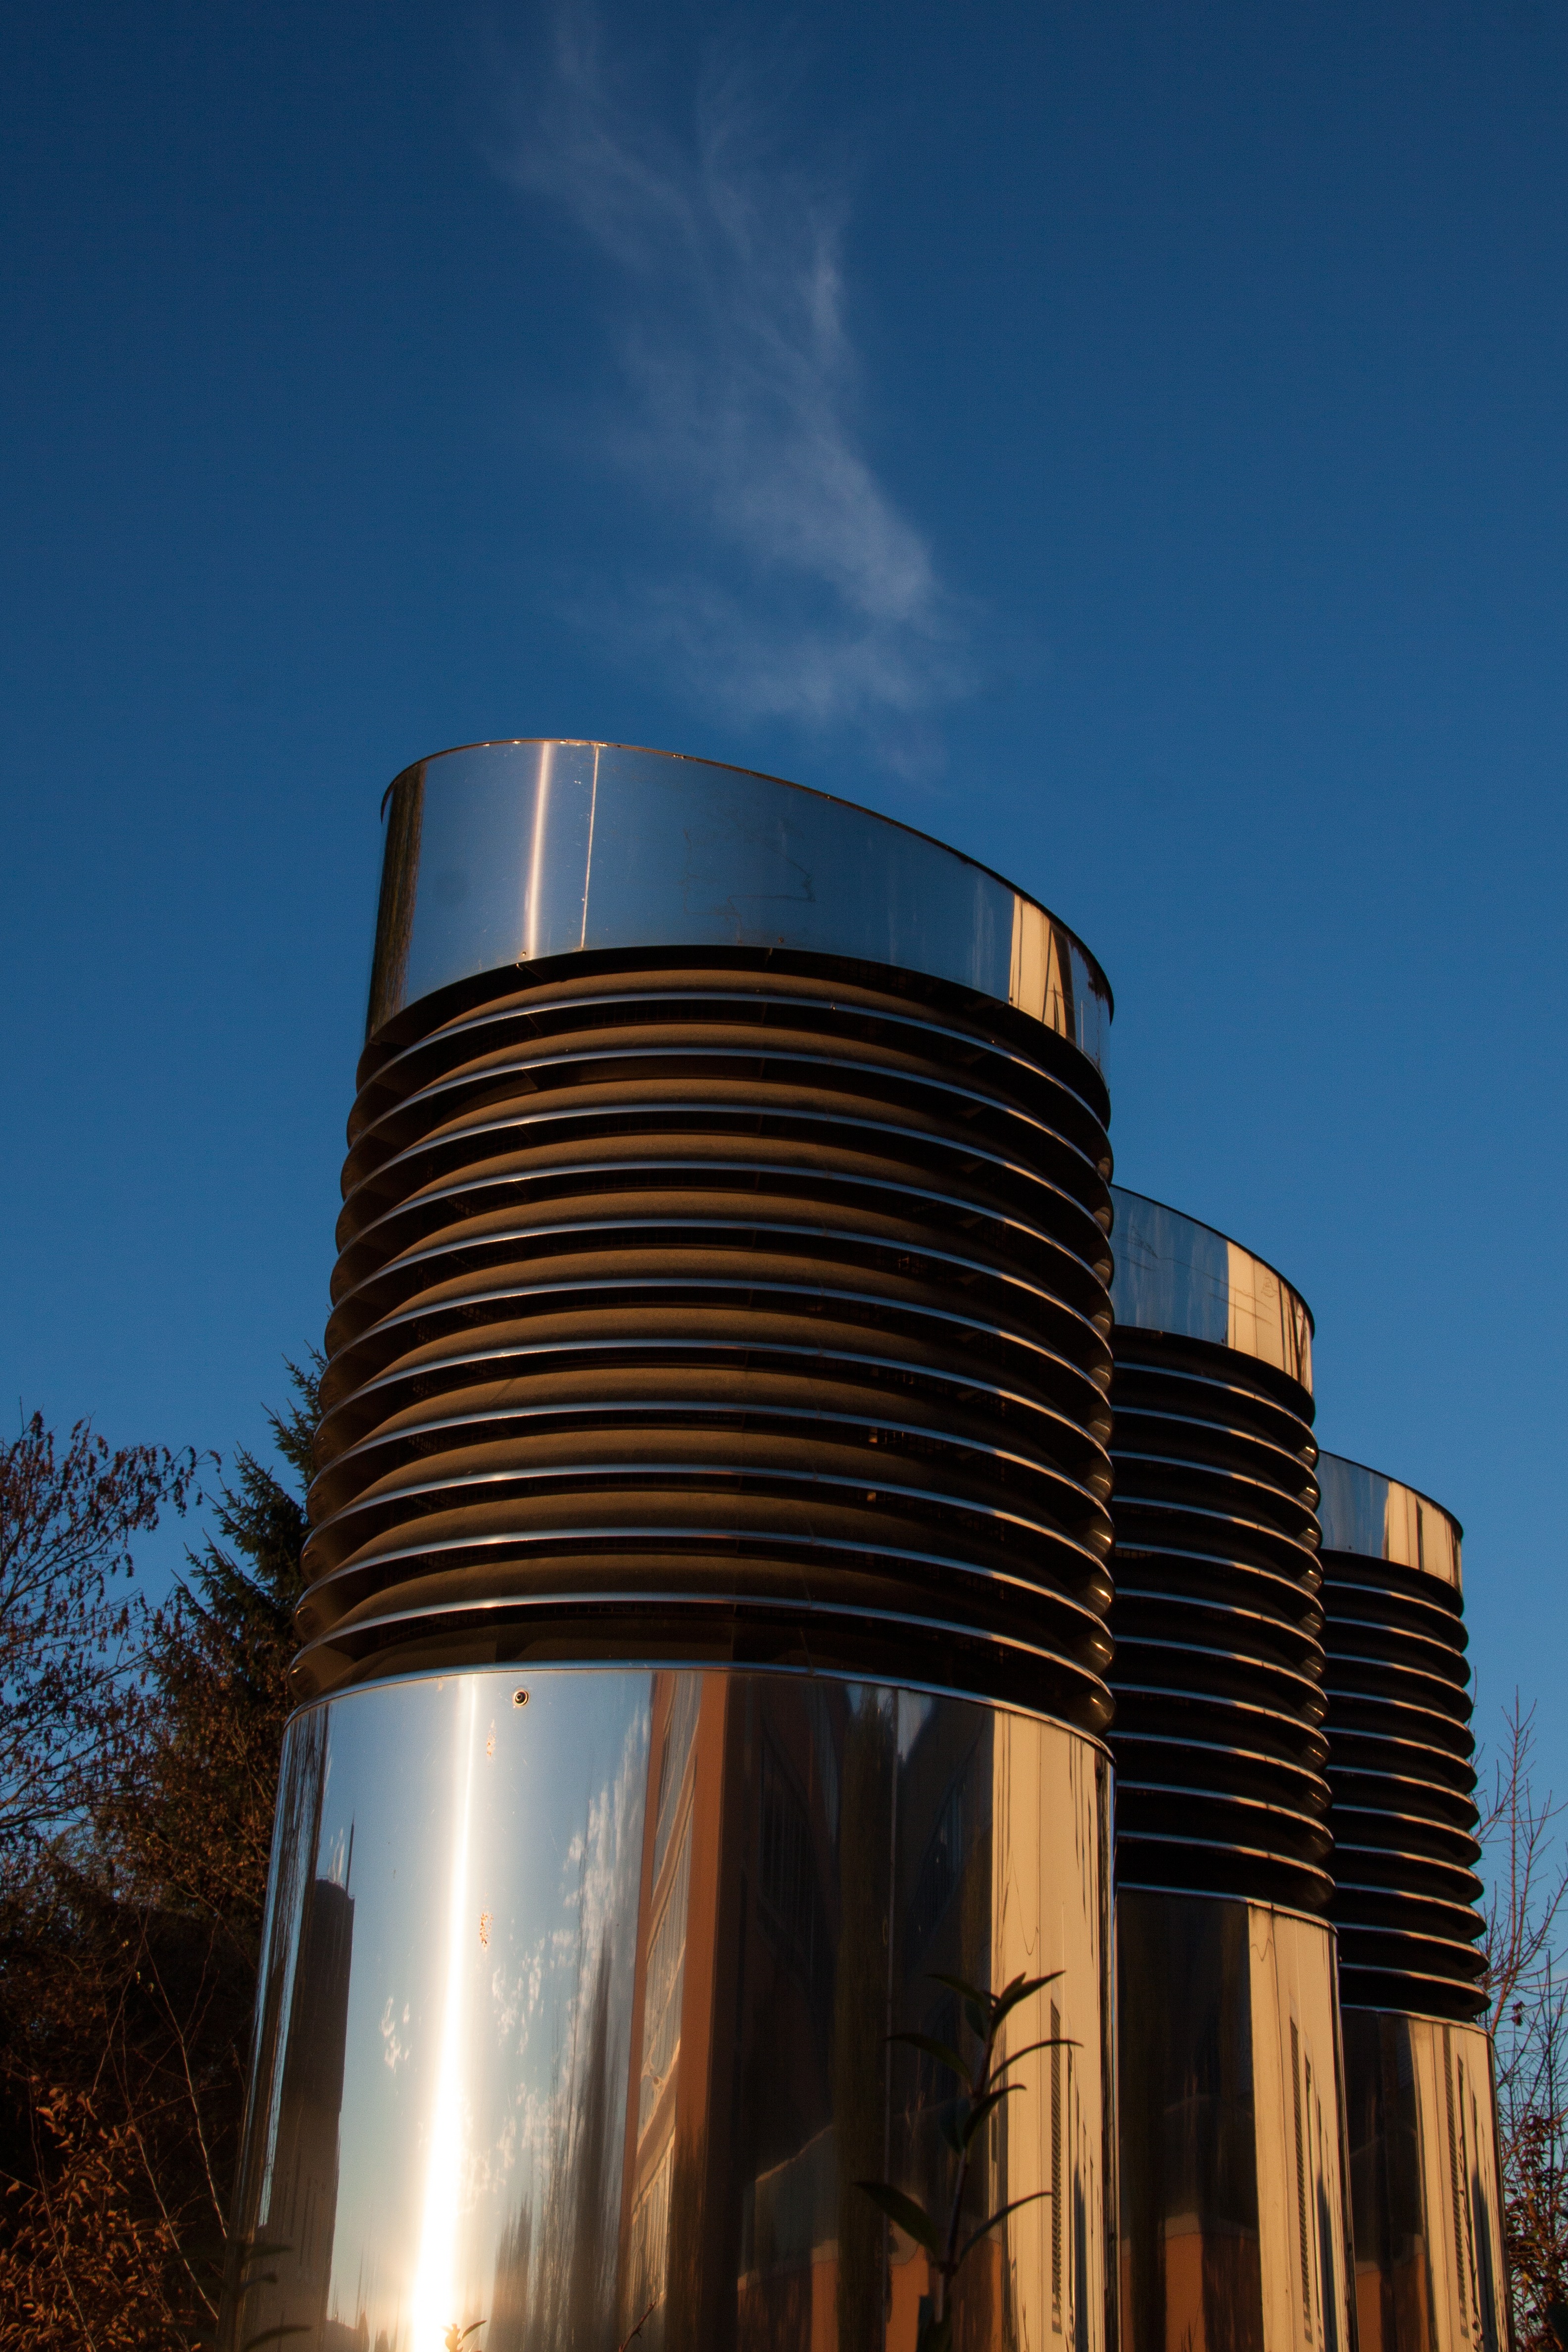
architecture, sky, sunlight, skyscraper, reflection, tower, metal, landmark, facade, blue, tower block, vent, components, silo, mirroring, about, channels, fireplaces, reflexes, urban area, ventilation pipes, exhaust air, ventilation ducts, ventilation systems, air duct, air control systems, flow technology, hydraulic diameter, air distribution system